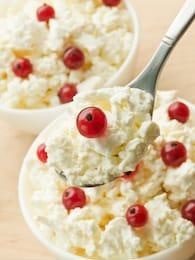
Label: redcurrant